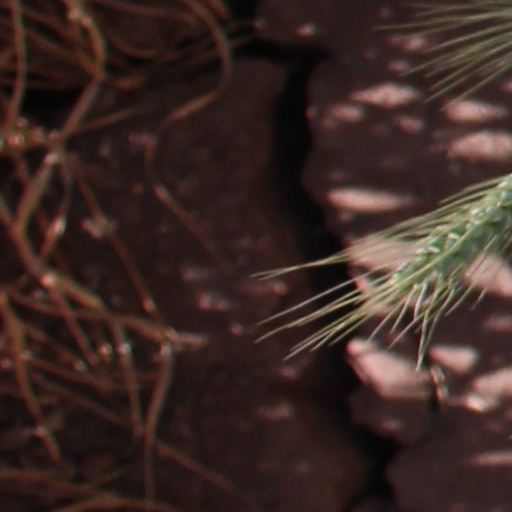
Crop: wheat